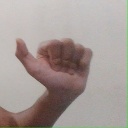
अक्षर: त